Iizuka Station

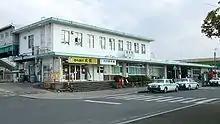
Iizuka Station in December 2008

is a passenger railway station located in the city of Iizuka, Fukuoka Prefecture, Japan. It is operated by JR Kyushu.